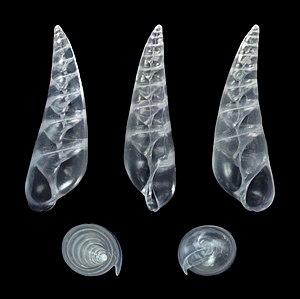
Vitreolina est un genre de mollusques gastéropodes au sein de la famille Eulimidae. Les espèces rangées dans ce genre sont marines et parasitent des échinodermes ; l'espèce-type est Vitreolina incurva.